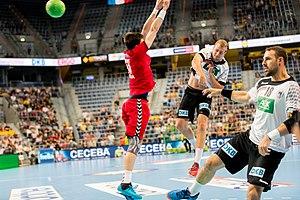
Dagur Sigurðsson, né le 3 avril 1973 à Reykjavik, est un joueur et entraîneur de handball islandais. Il a notamment conduit l'équipe nationale d'Allemagne à la victoire lors du championnat d'Europe 2016.